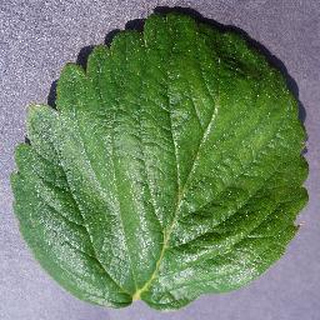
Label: healthy_strawberry